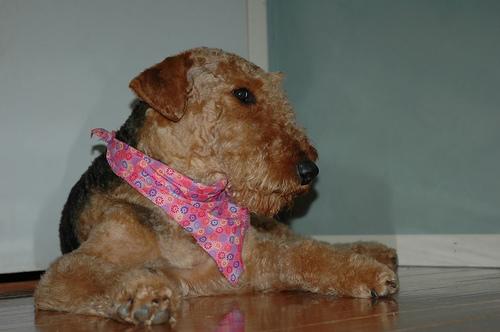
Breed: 200-n000008-Airedale